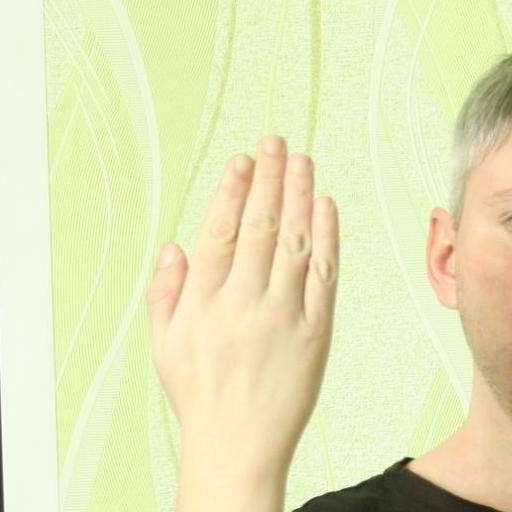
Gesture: stop_inverted